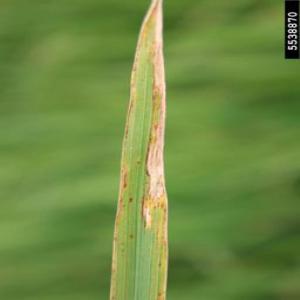
Disease: Bacterialblight